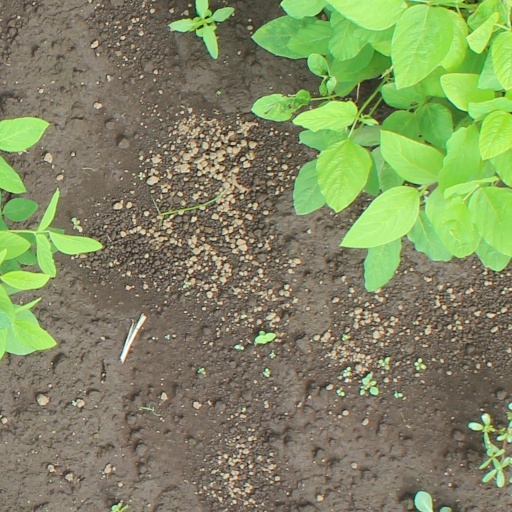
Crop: soybean